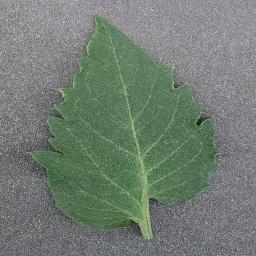
Label: Tomato___healthy